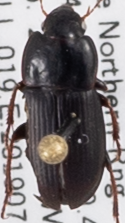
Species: Harpalus ellipsis
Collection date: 2019-07-24
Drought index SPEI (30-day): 0.03
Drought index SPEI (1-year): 0.47
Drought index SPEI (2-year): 1.45